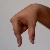
The image shows a hand gesture representing the letter 'Q' in Indian Sign Language.